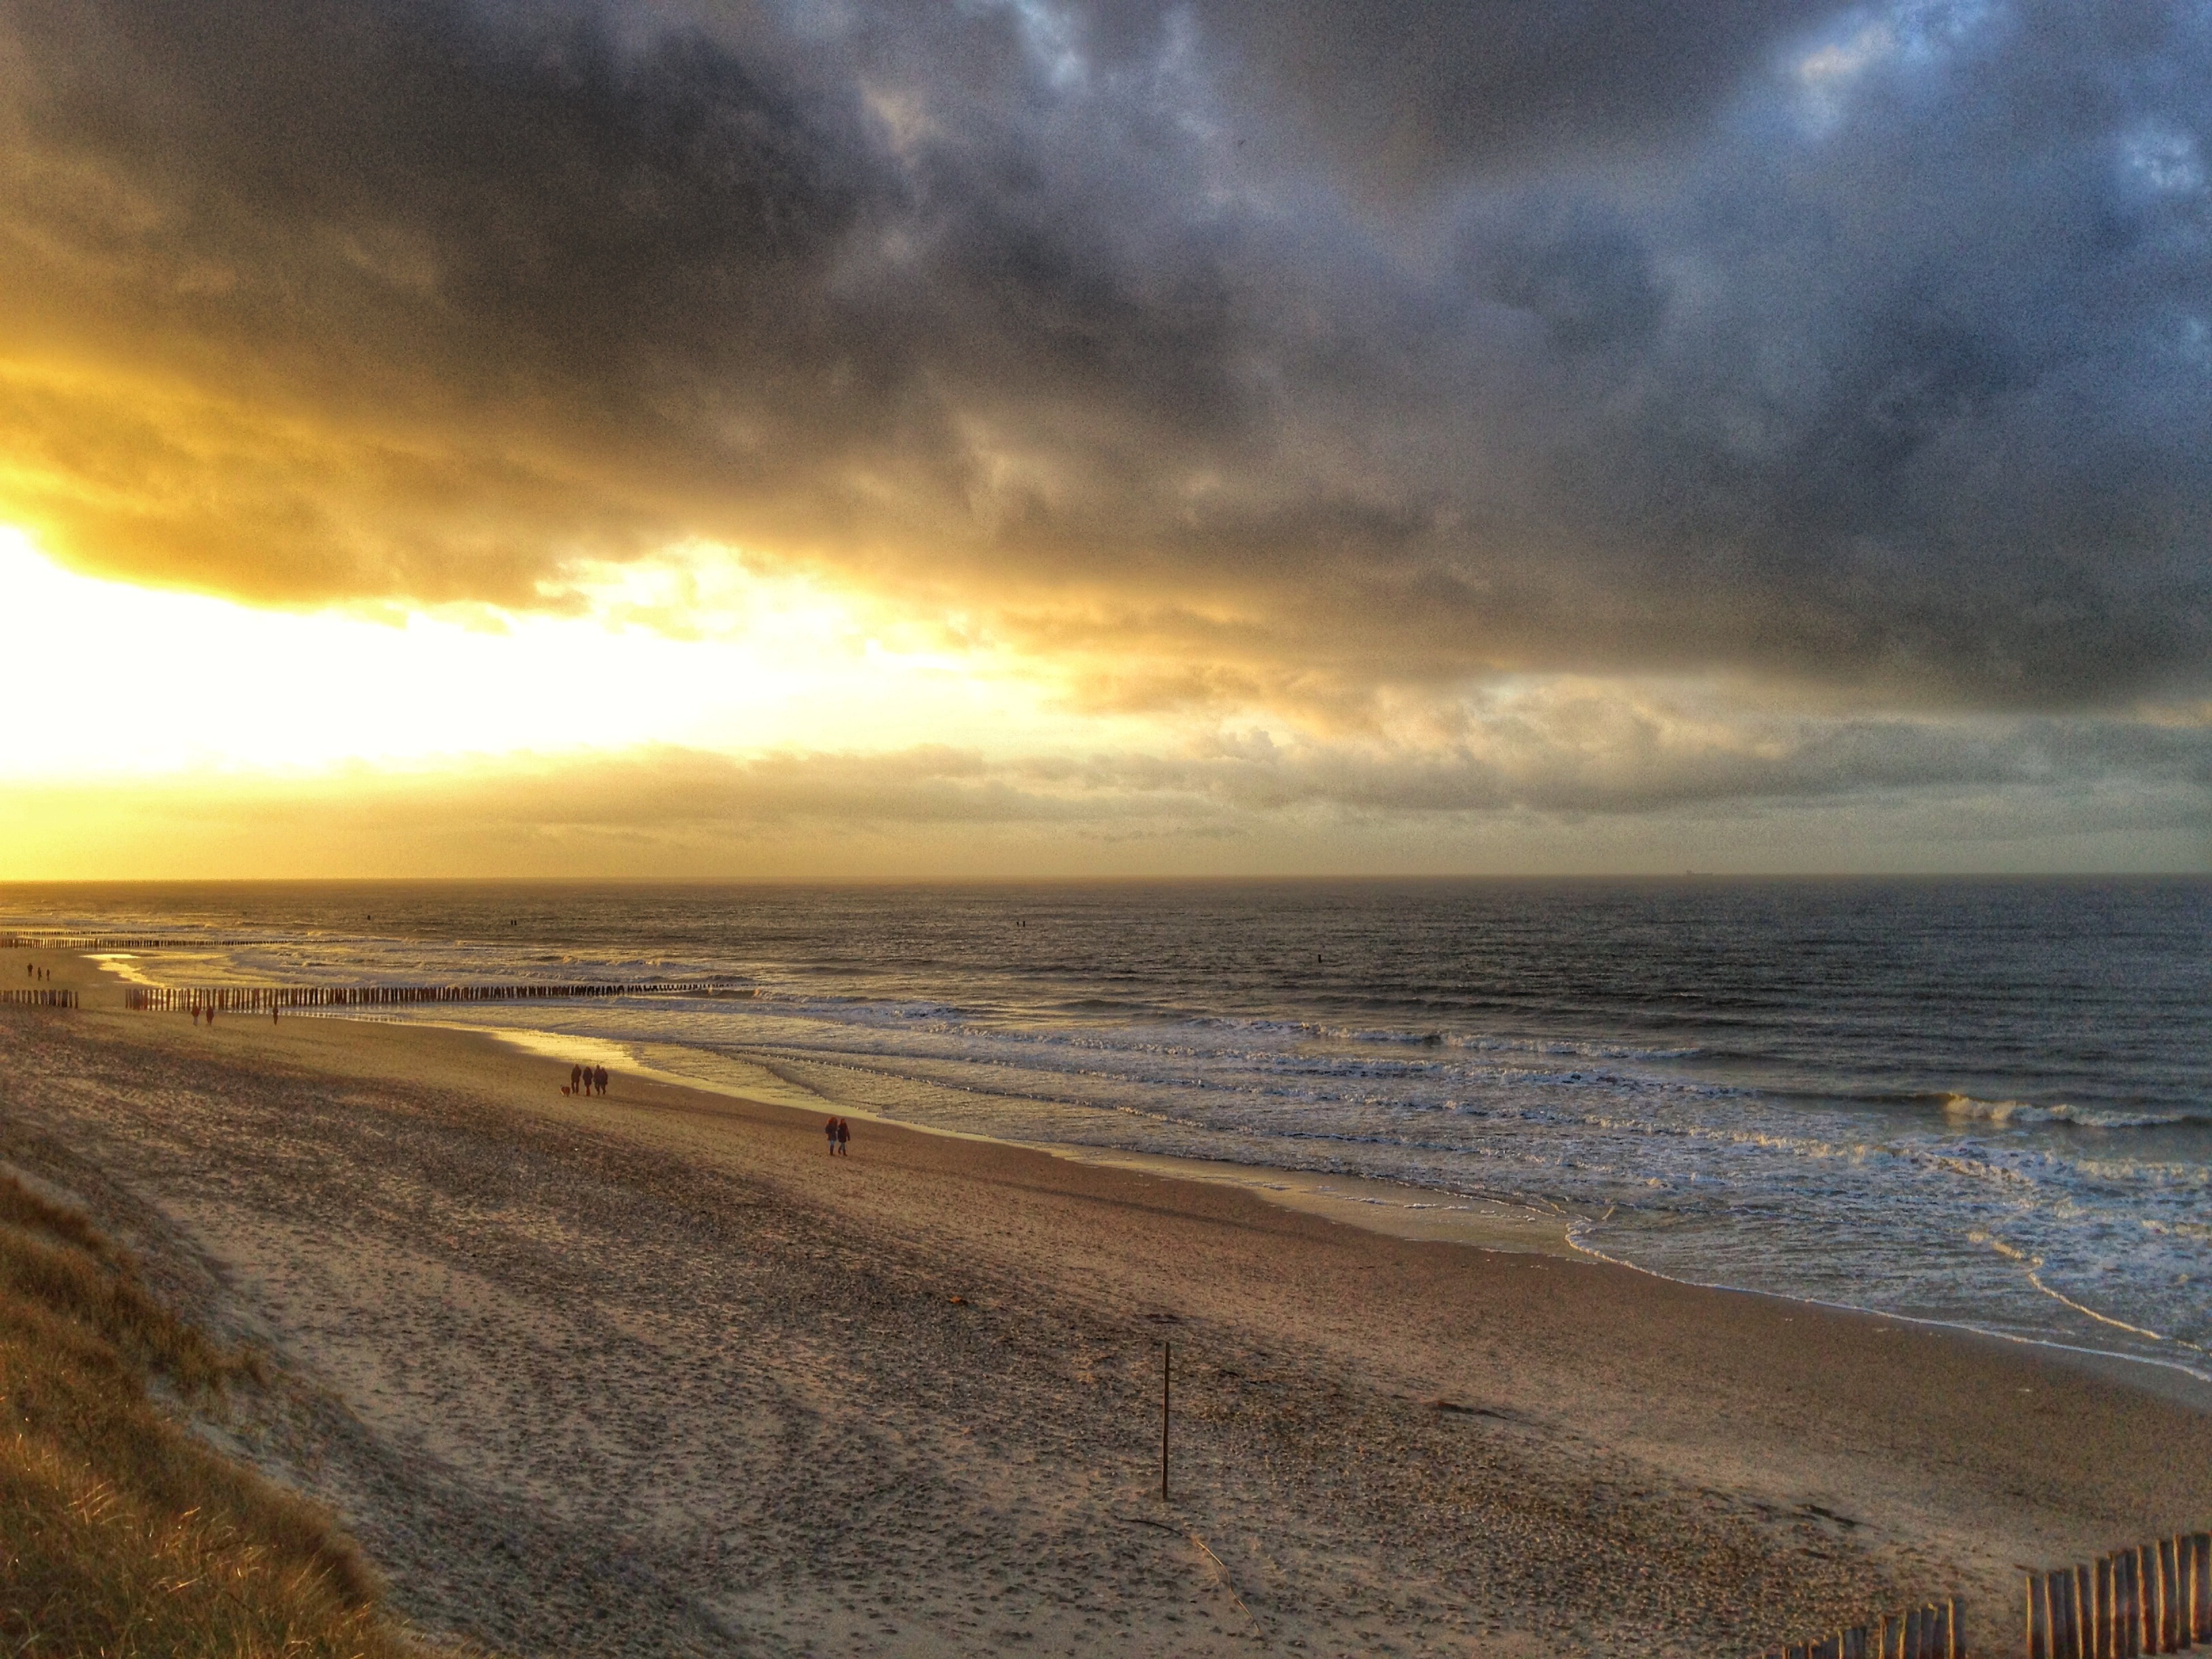
beach, sea, coast, sand, ocean, horizon, cloud, sky, sun, sunrise, sunset, sunlight, morning, shore, wave, dawn, dusk, walk, evening, weather, body of water, dunes, clouds, zeeland, domburg, wind wave